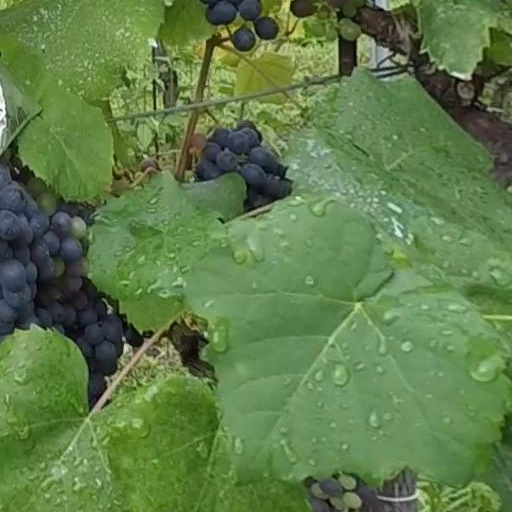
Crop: grape